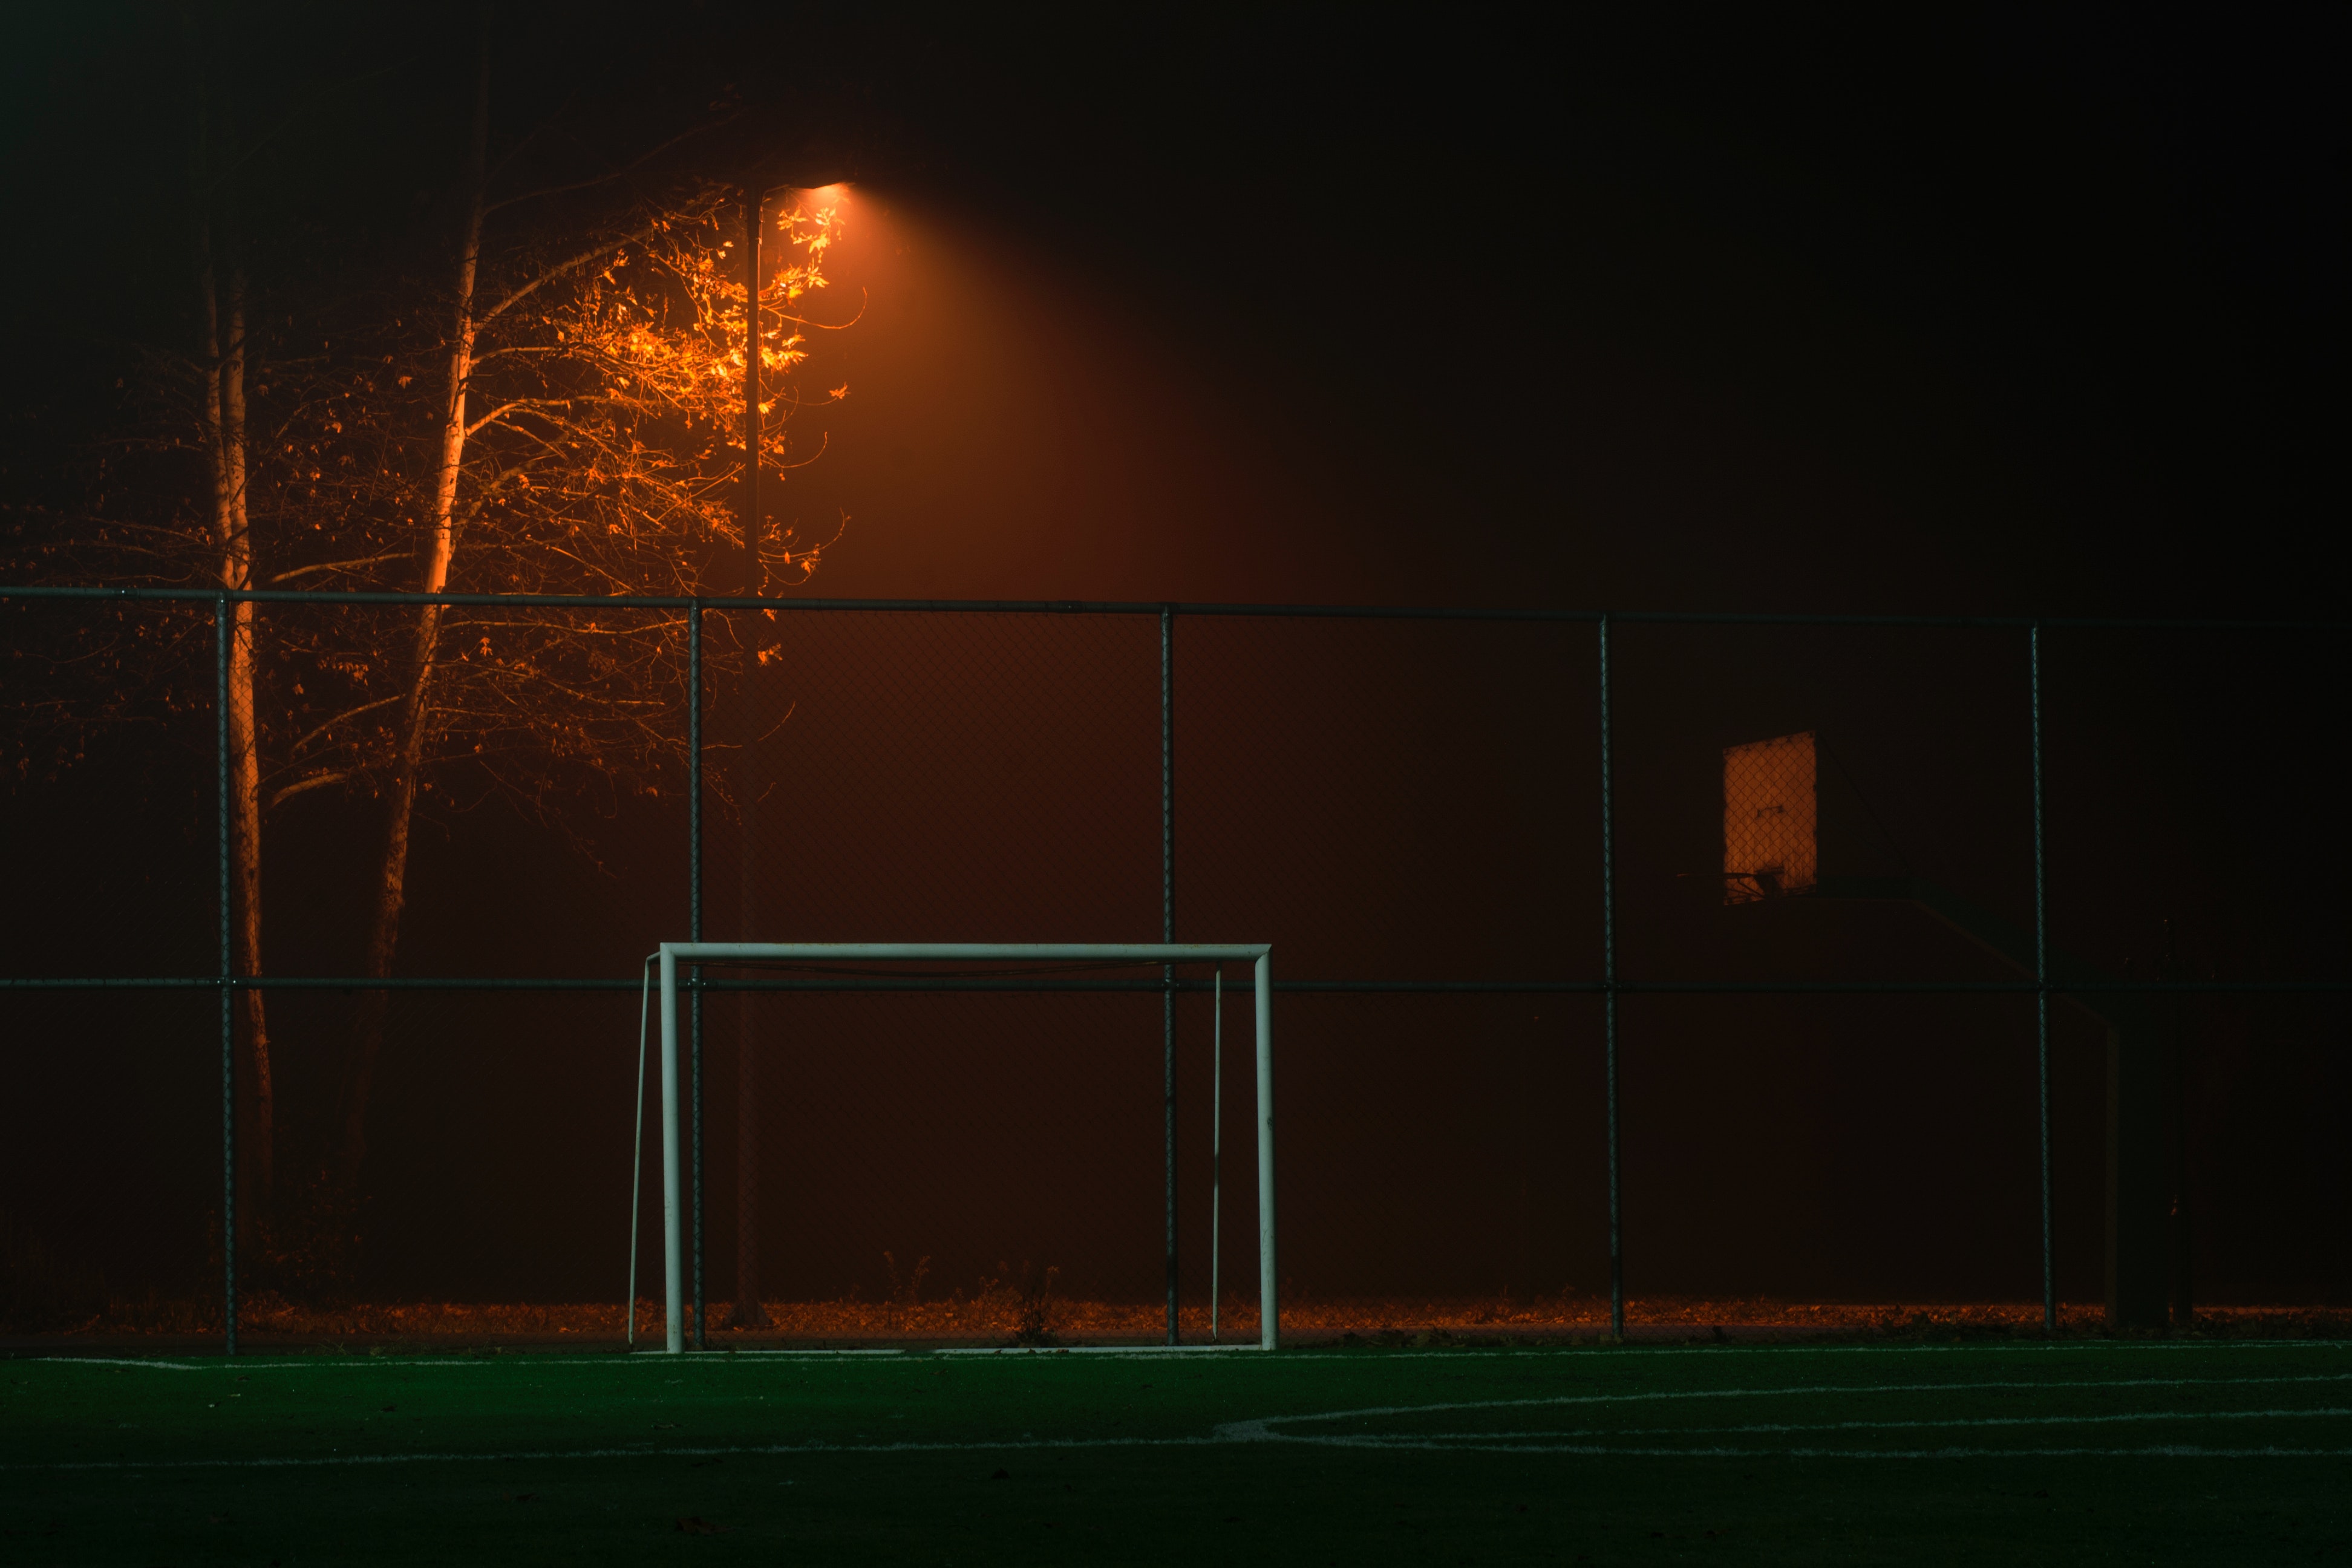
light, red, night, lighting, sky, sport venue, street light, atmosphere, floodlight, grass, darkness, light fixture, architecture, goal, stadium